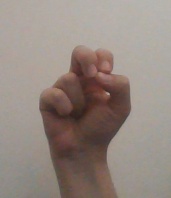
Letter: gaaf